Chulalongkorn

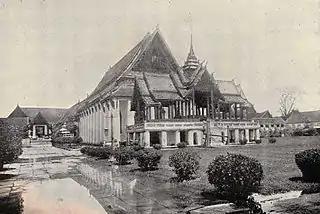
Photograph of the Front Palace or "Wang Na" (circa 1890) now the Bangkok National Museum

On the night of 28 December 1874, a fire broke out near the gunpowder storehouse and gasworks in the main palace. Front Palace troops quickly arrived, fully armed, "to assist in putting out the fire". They were denied entrance and the fire was extinguished. The incident demonstrated the considerable power wielded by aristocrats and royal relatives, leaving the king little power. Reducing the power held by the nobility became one of his main motives in reforming Siam's feudal politics.